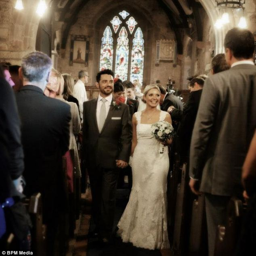
a city organised a last minute wedding to person .